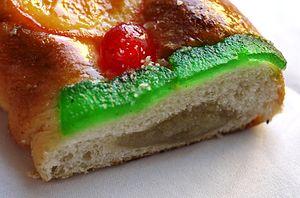
Cette coupe transversale d' un Tortell de Reis, Gâteau des Rois catalan, présente bien la pâte de fruits confis qui garnit l' intérieur de la pâtisserie. Le Tortell de Reis est le Gâteau des Rois catalan fabriqué pour le fête chrétienne de l' Epiphanie, le 6 janvier. Cette pâtisserie est une sorte de brioche de forme torique fourrée d' une pâte de fruits confits et parfumée à intérieur et au dessus recouvert de fruits confits en abondance et de sucre. En France, c' est la couronne des rois qui peut être partiellement rapprochée du Gâteau des Rois catalan. Ce morceau de Tortell de Reis vient de la pâtisserie Faure à Girona.